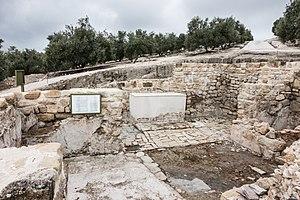
Cyrille Aillet, né en 1974 à Cahors est un historien français, médiéviste, spécialiste de l’histoire de l'Islam médiéval, particulièrement l'Occident musulman, des Mozarabes, et de l'ibadisme maghrébin.